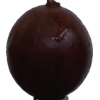
Label: gooseberry